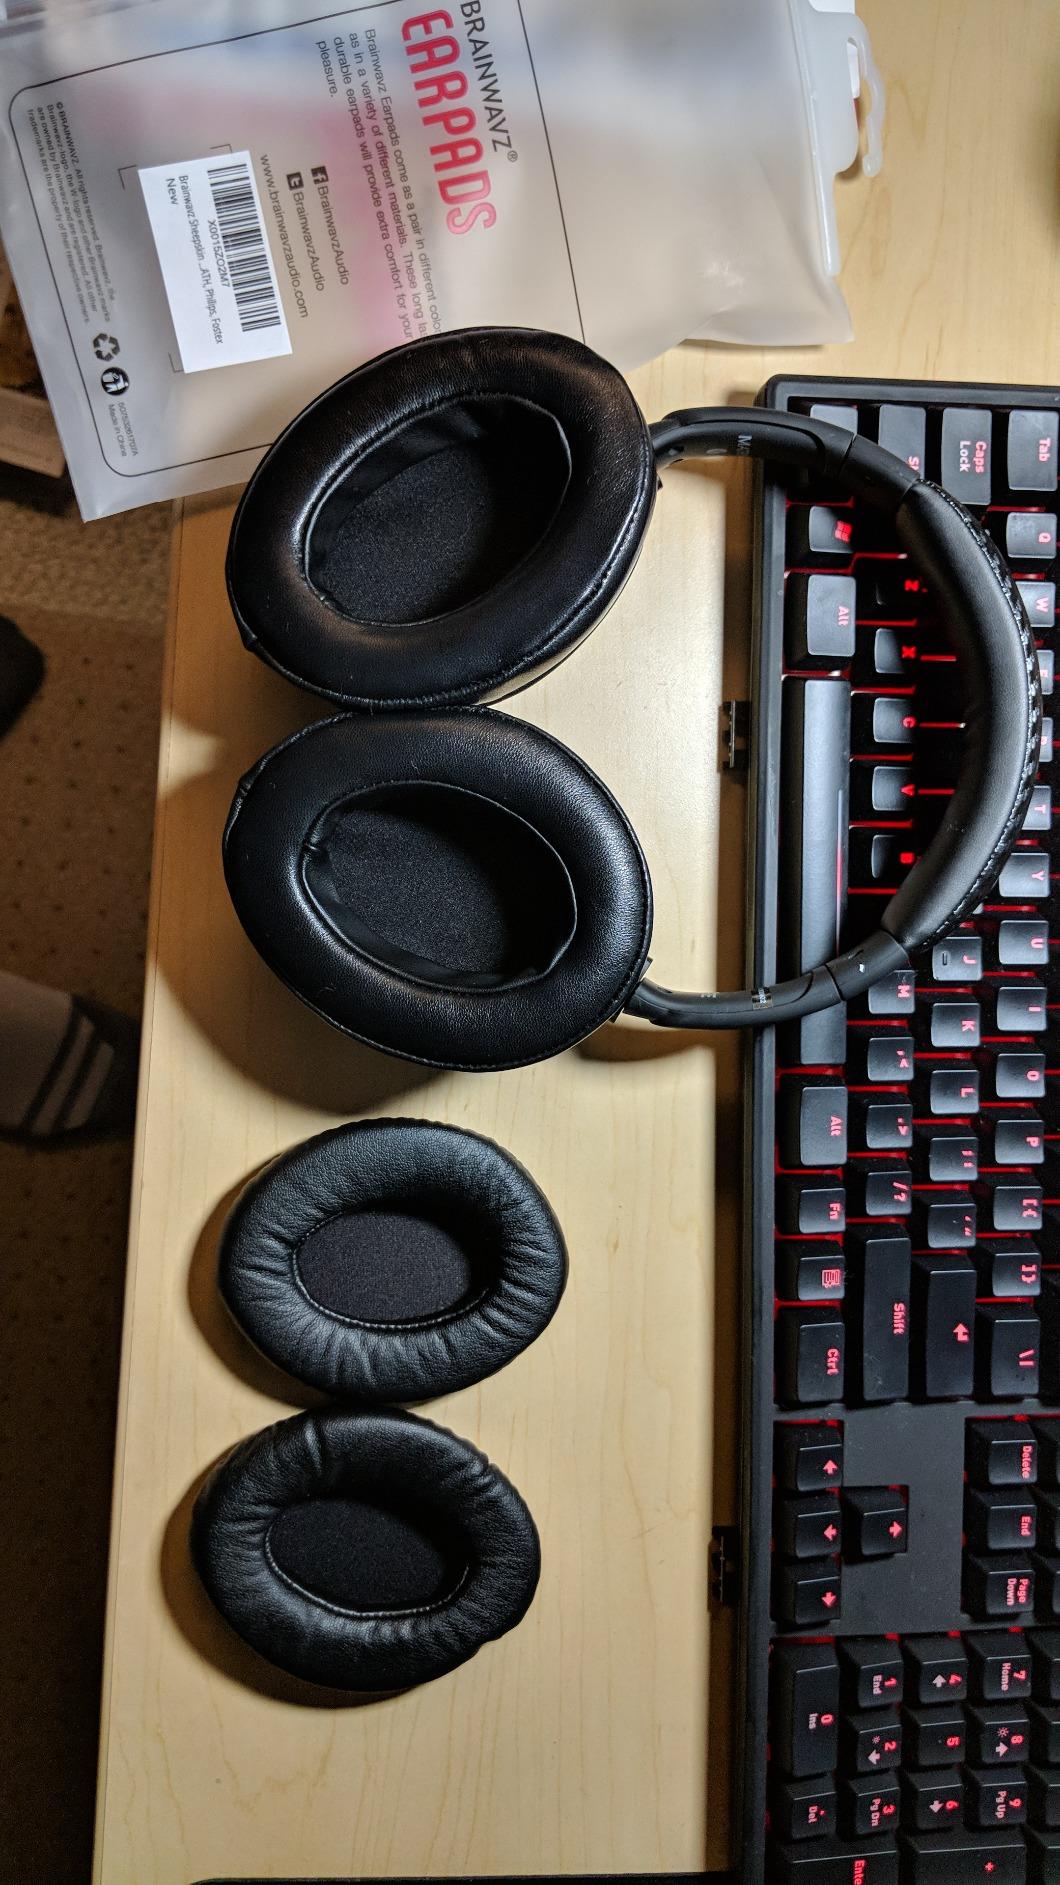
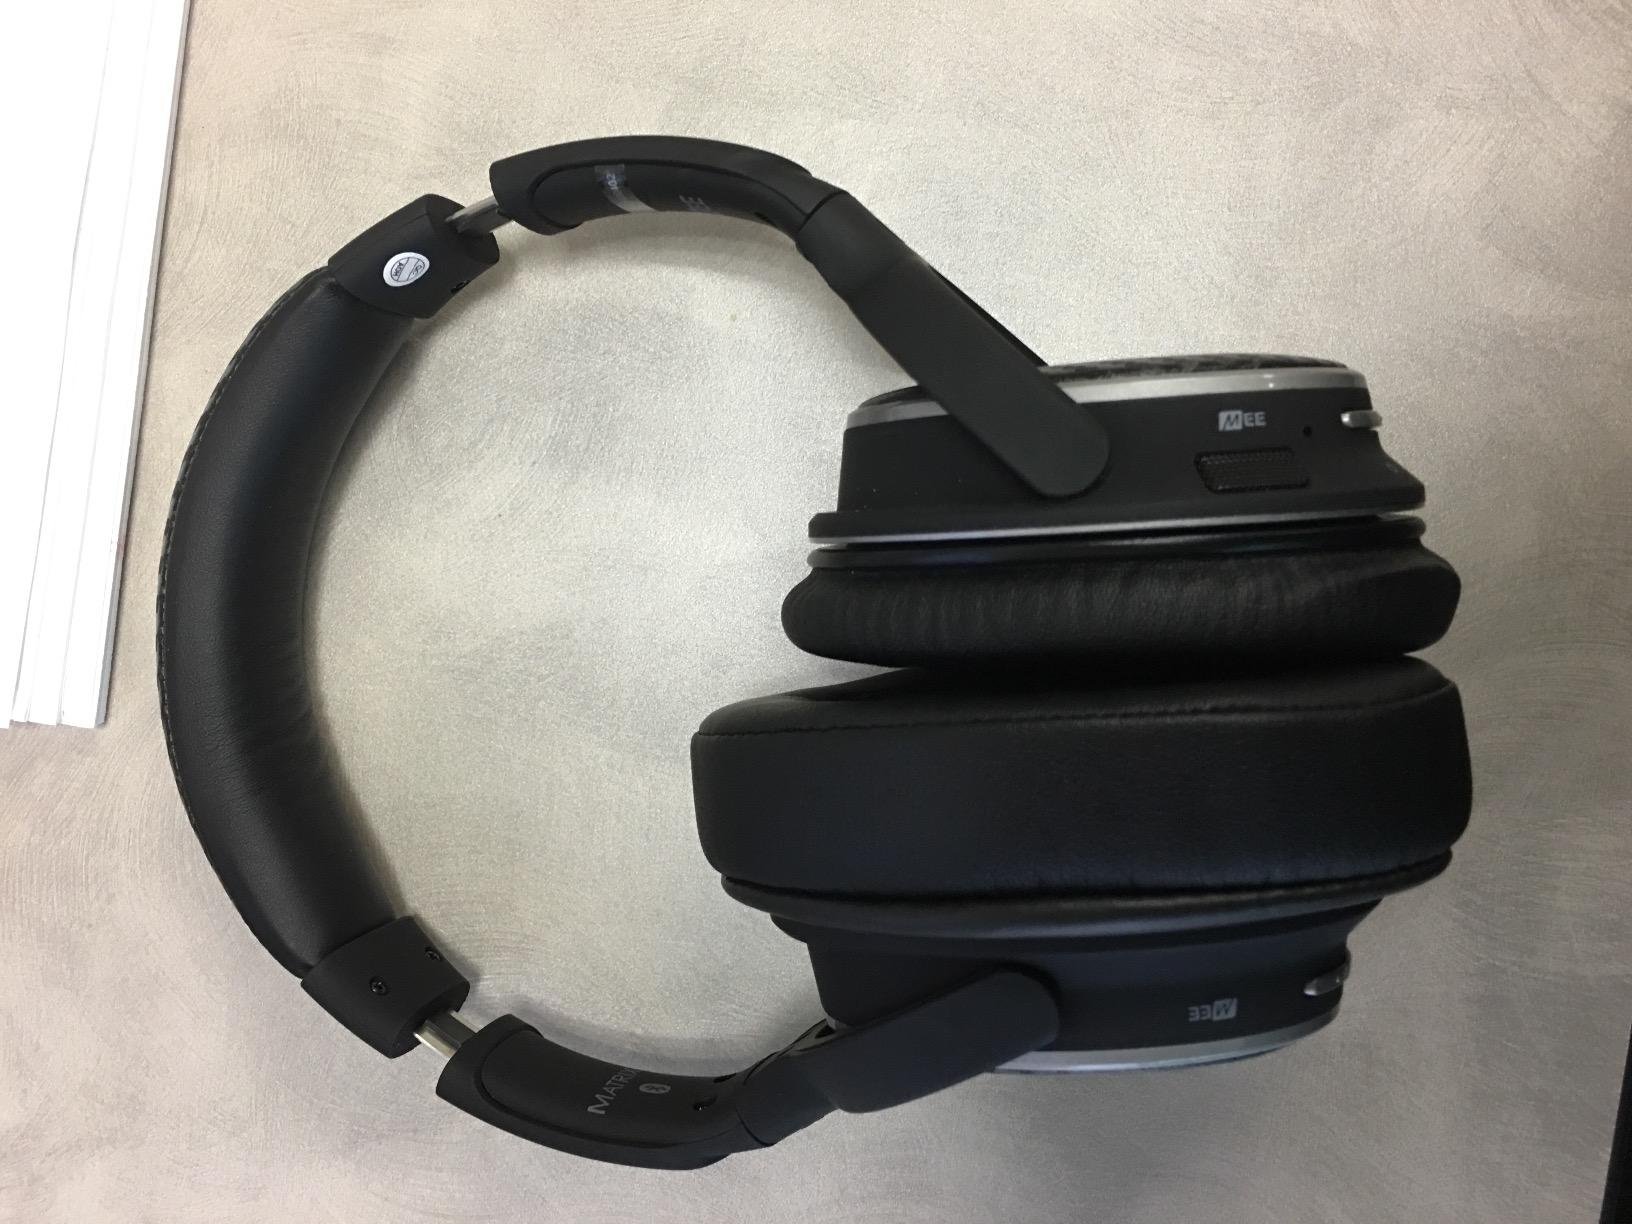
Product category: headphones
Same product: yes